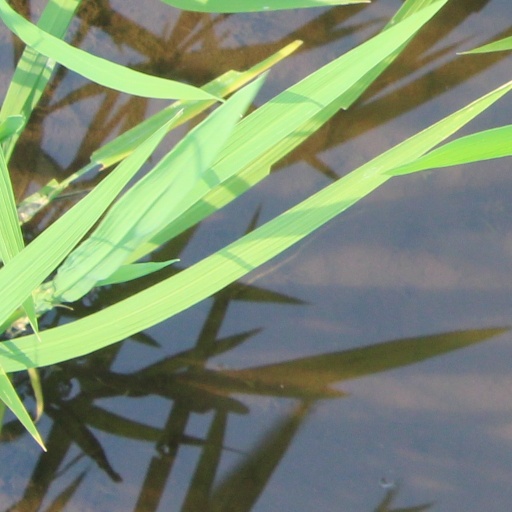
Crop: rice